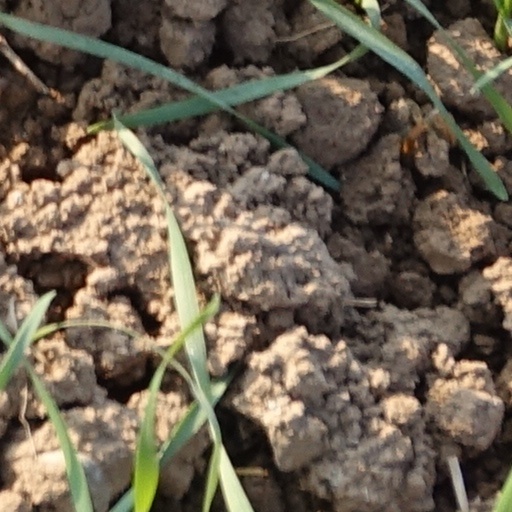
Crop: wheat